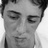
Emotion: sad